Padikkadha Medhai

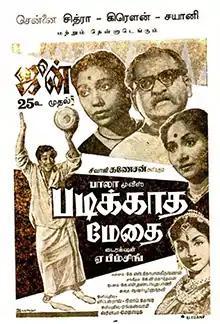
Theatrical release poster

Padikkadha Medhai is a 1960 Indian Tamil-language drama film directed and co-written by A. Bhimsingh. The film stars Sivaji Ganesan, S. V. Ranga Rao, Kannamba and Sowcar Janaki. It is a remake of the 1953 Bengali film "Jog Biyog", itself based on the novel of the same name by Ashapurna Devi. The film was released on 25 June 1960 and became a commercial success. It was remade in Telugu as "Aatma Bandhuvu" (1962), with Ranga Rao and Kannamba reprising their roles, and in Hindi by Bhimsingh as "Mehrban" (1967).